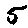
Label: 5